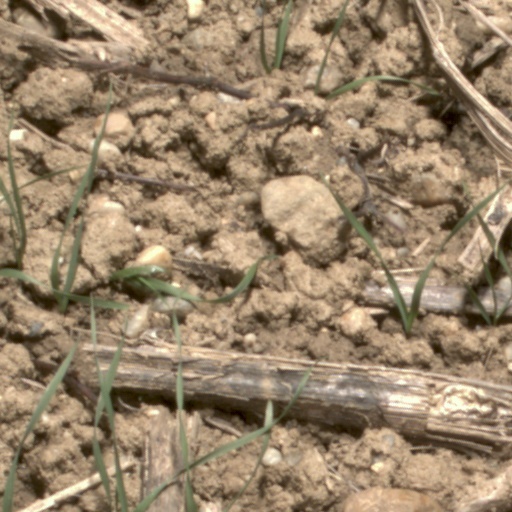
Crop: wheat